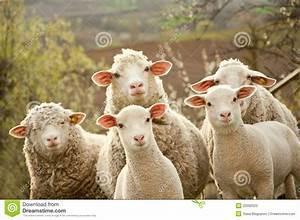
sheep